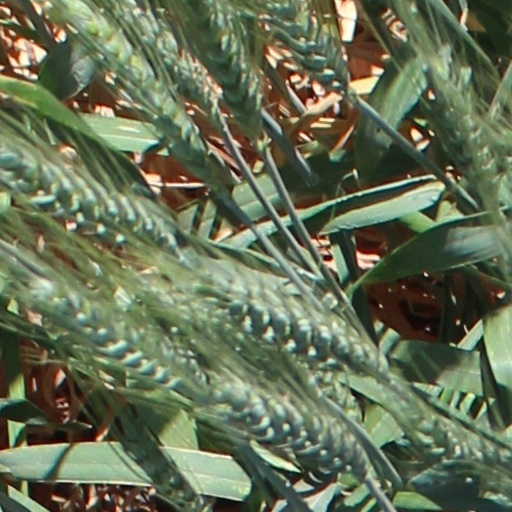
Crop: wheat